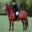
Label: horse